Religion in Ethiopia

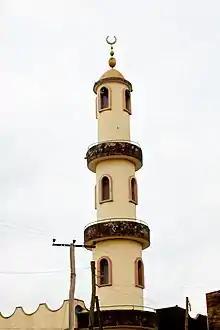
A mosque in Jimma.

Religion in Ethiopia consists of a number of faiths. Among these mainly Abrahamic religions, the most numerous is Christianity (Ethiopian Orthodoxy, P'ent'ay, Roman Catholic) whose adherents collectively form 67.3% of the population, followed by Islam, adhered to by 31.3%. There is also a longstanding but small Ethiopian Jewish community. Some adherents of the Baháʼí Faith likewise exist in a number of urban and rural areas. Additionally, there is also a substantial population of the adherents of traditional faiths.